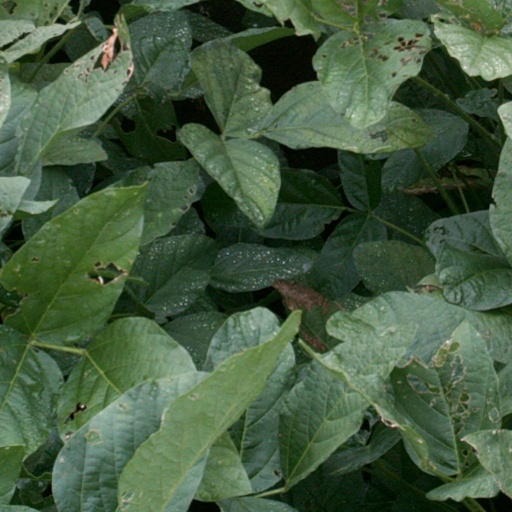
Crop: soybean